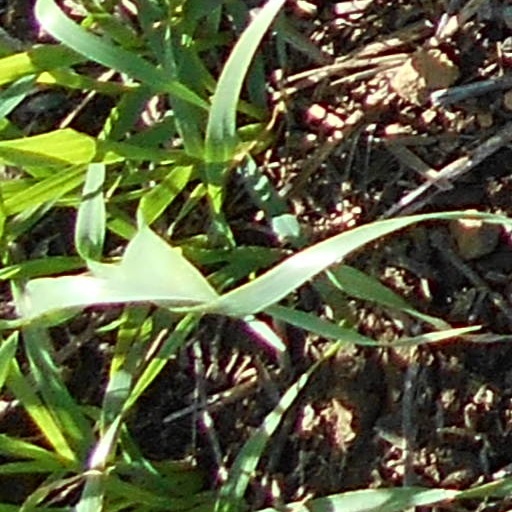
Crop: wheat